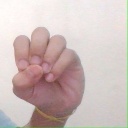
अक्षर: उ